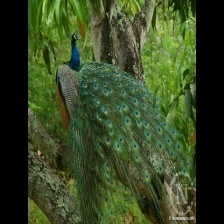
Species: PEACOCK
Scientific name: PAVO CRISTATUS